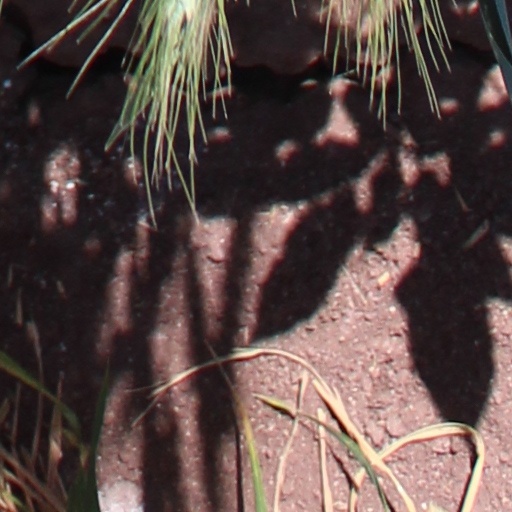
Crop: wheat